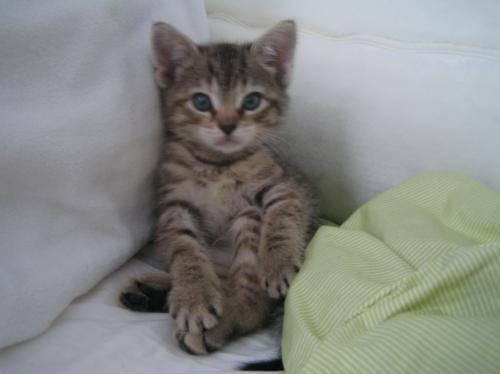
cat